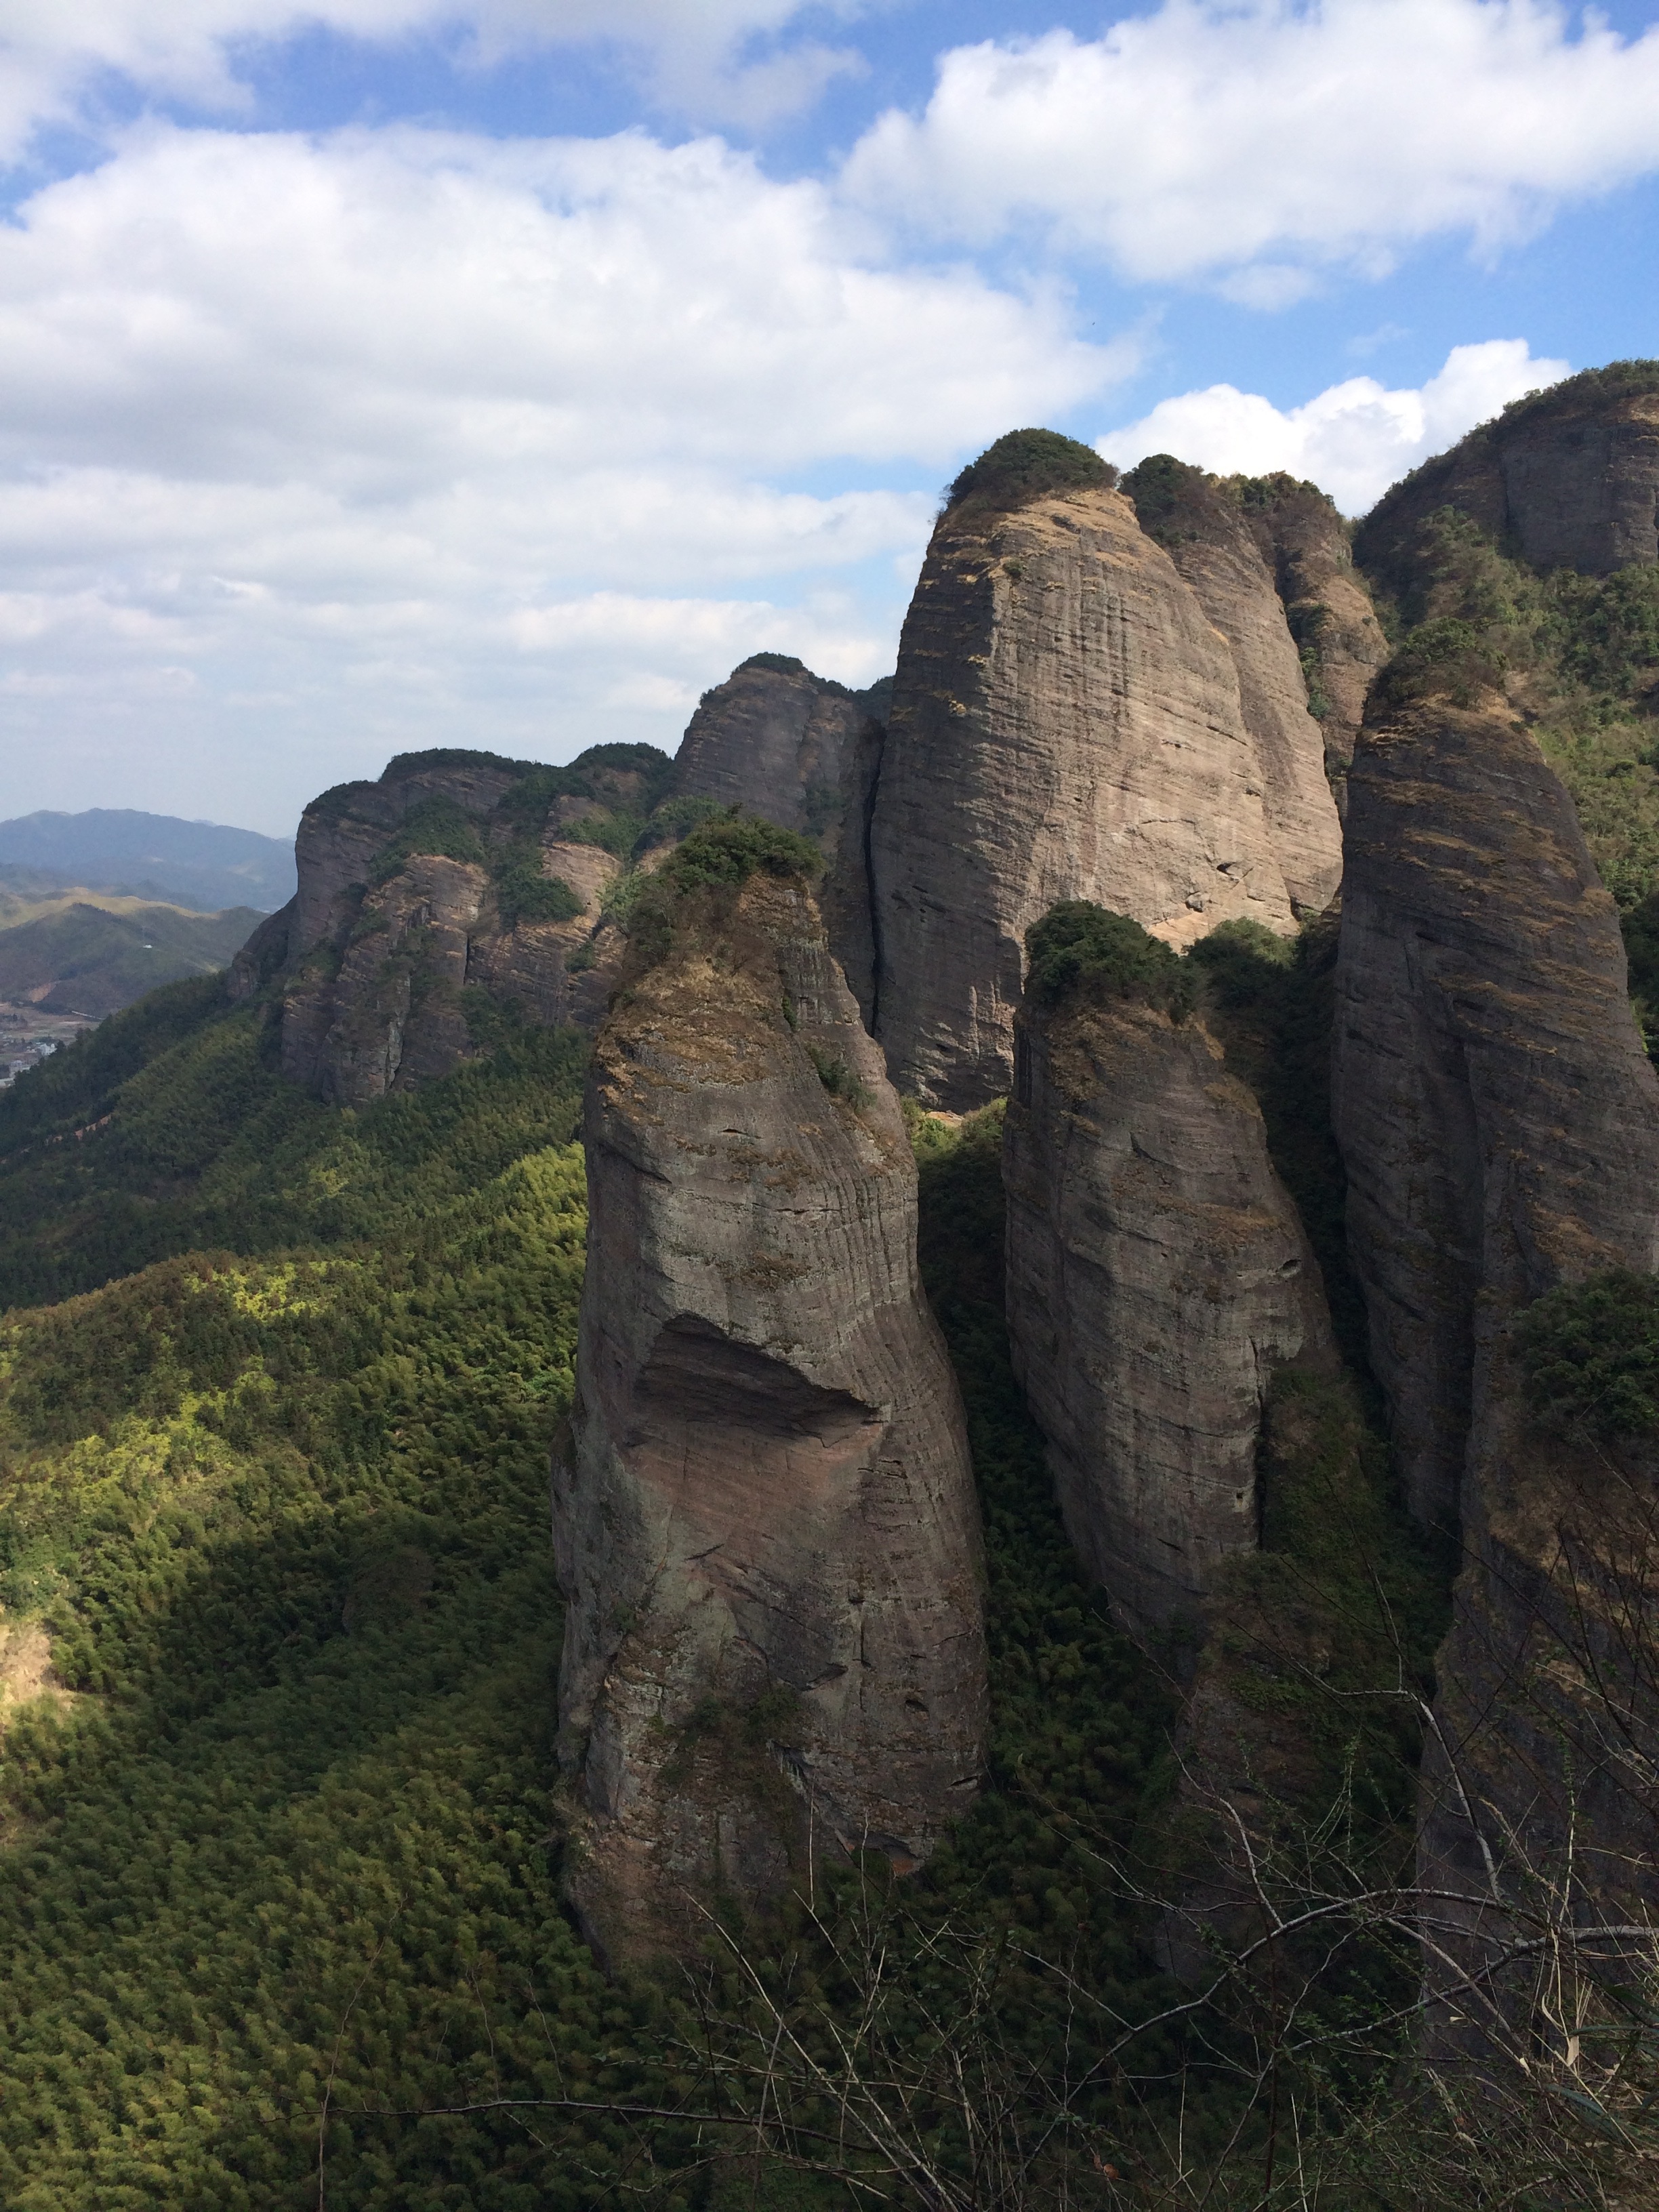
landscape, rock, wilderness, mountain, hill, adventure, formation, cliff, terrain, material, ridge, blue sky, geology, badlands, the scenery, white cloud, mountainous landforms